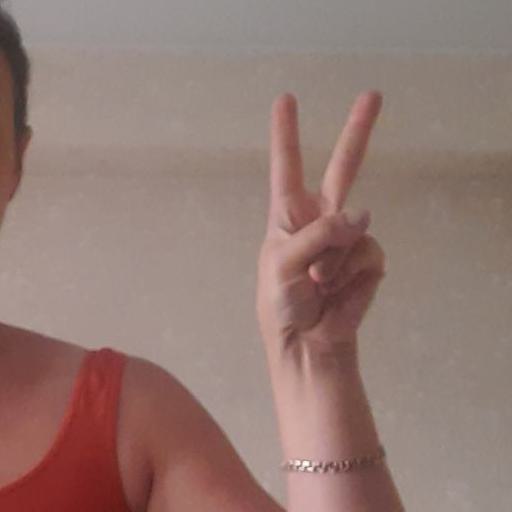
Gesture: peace